Alberto Juantorena

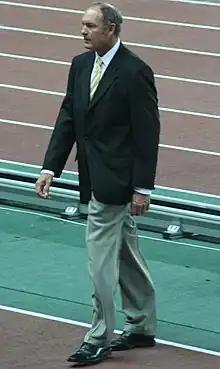
Juantorena at the 2007 World Championships in Athletics

After retirement from athletics in 1984, Juantorena has served in many official capacities, including as the Vice President of the National Institute for Sports, Physical Education and Recreation for Cuba, Vice Minister for Sport of Cuba, and vice-president, later Senior Vice-president of the Cuban Olympic Committee. He is a member of the World Athletics Council, and has also served as an Athletes' Commission Chairman and Grand Prix Commission Member.